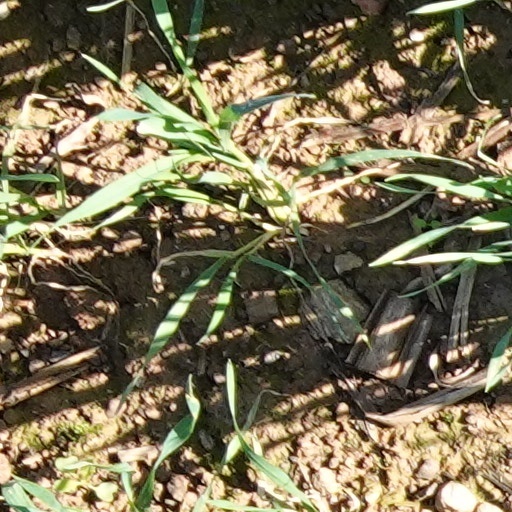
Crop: wheat